Answer in natural language. Consider the 3D positions of the objects in the scene and not just the 2D positions in the image. Is the centerpoint of  black colour chair  shape square at a higher height than Window? Choose between the following options: yes or no
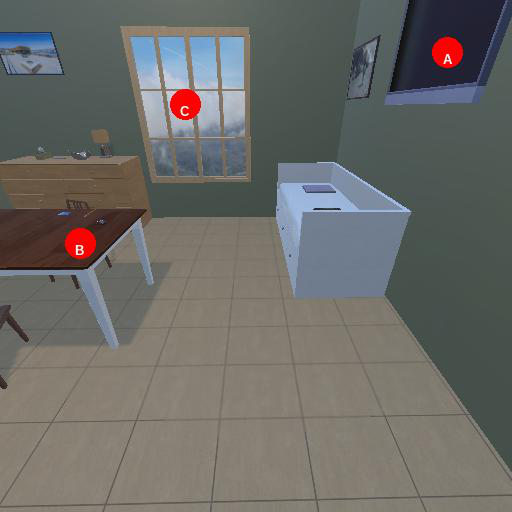
<answer>no</answer>